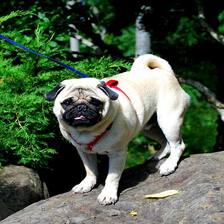
Species: dog
Breed: pug